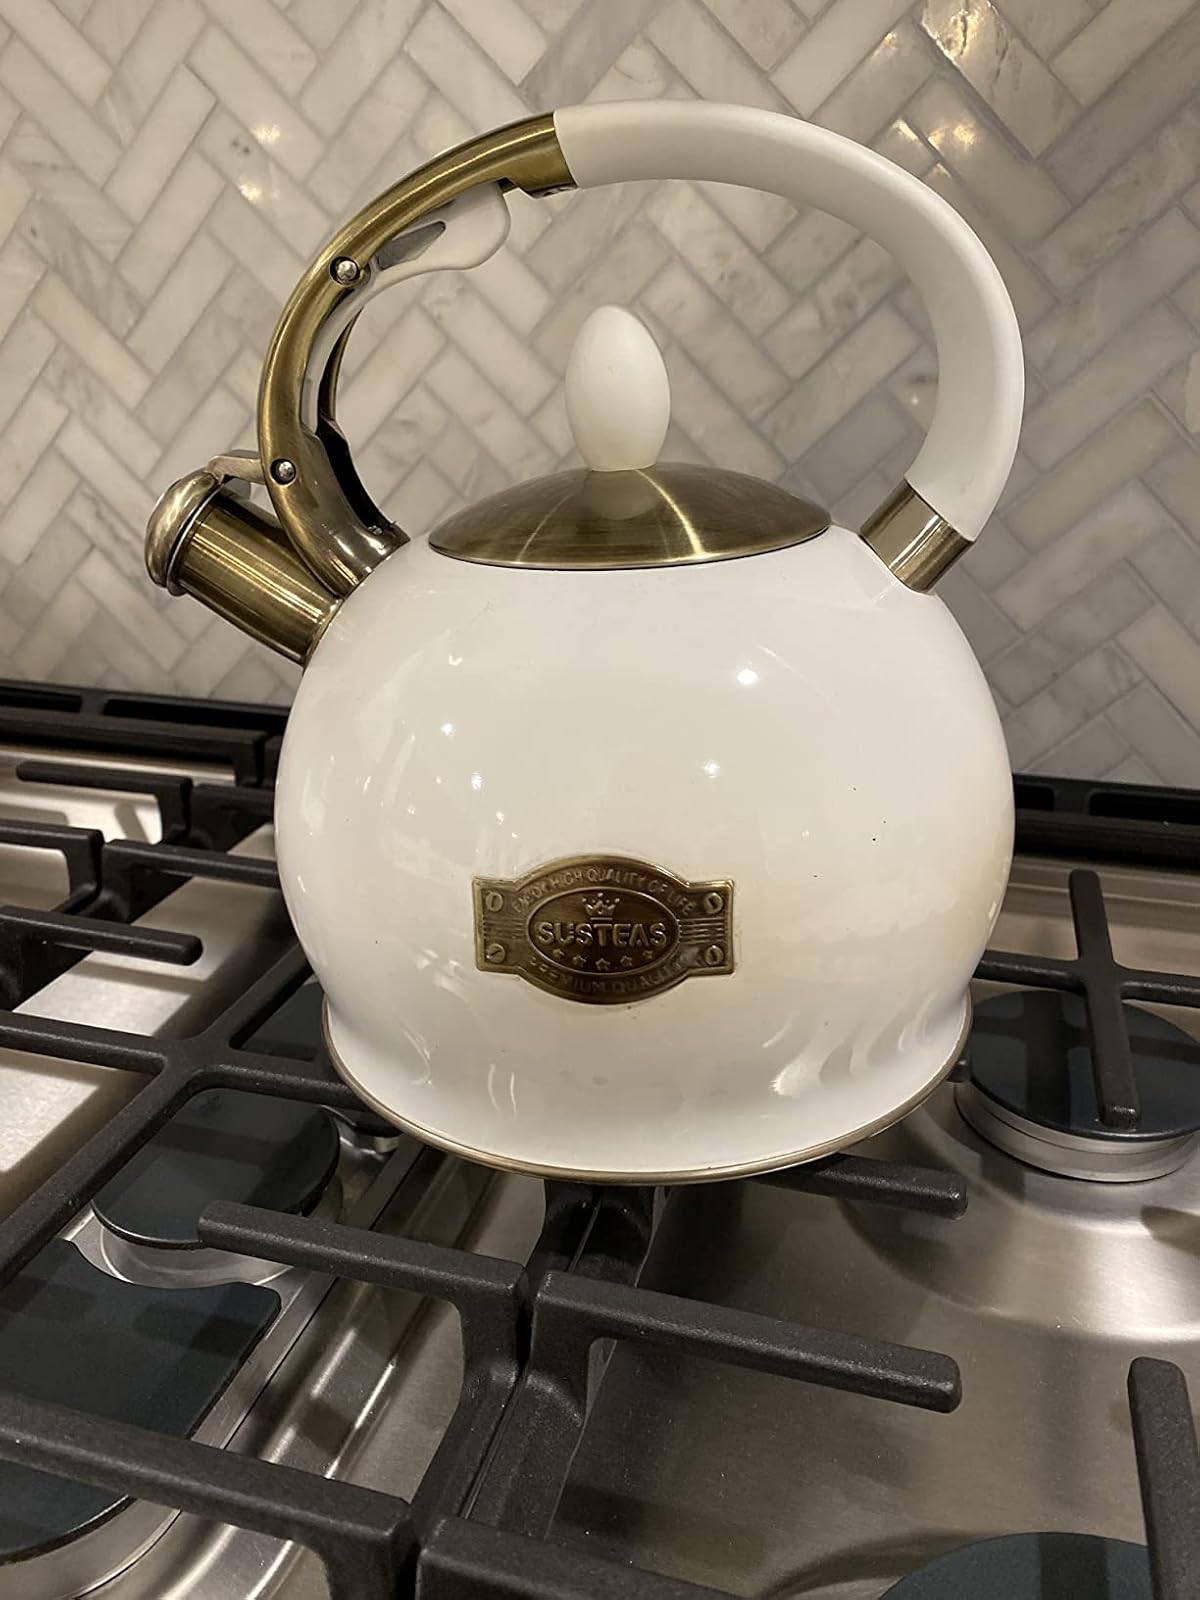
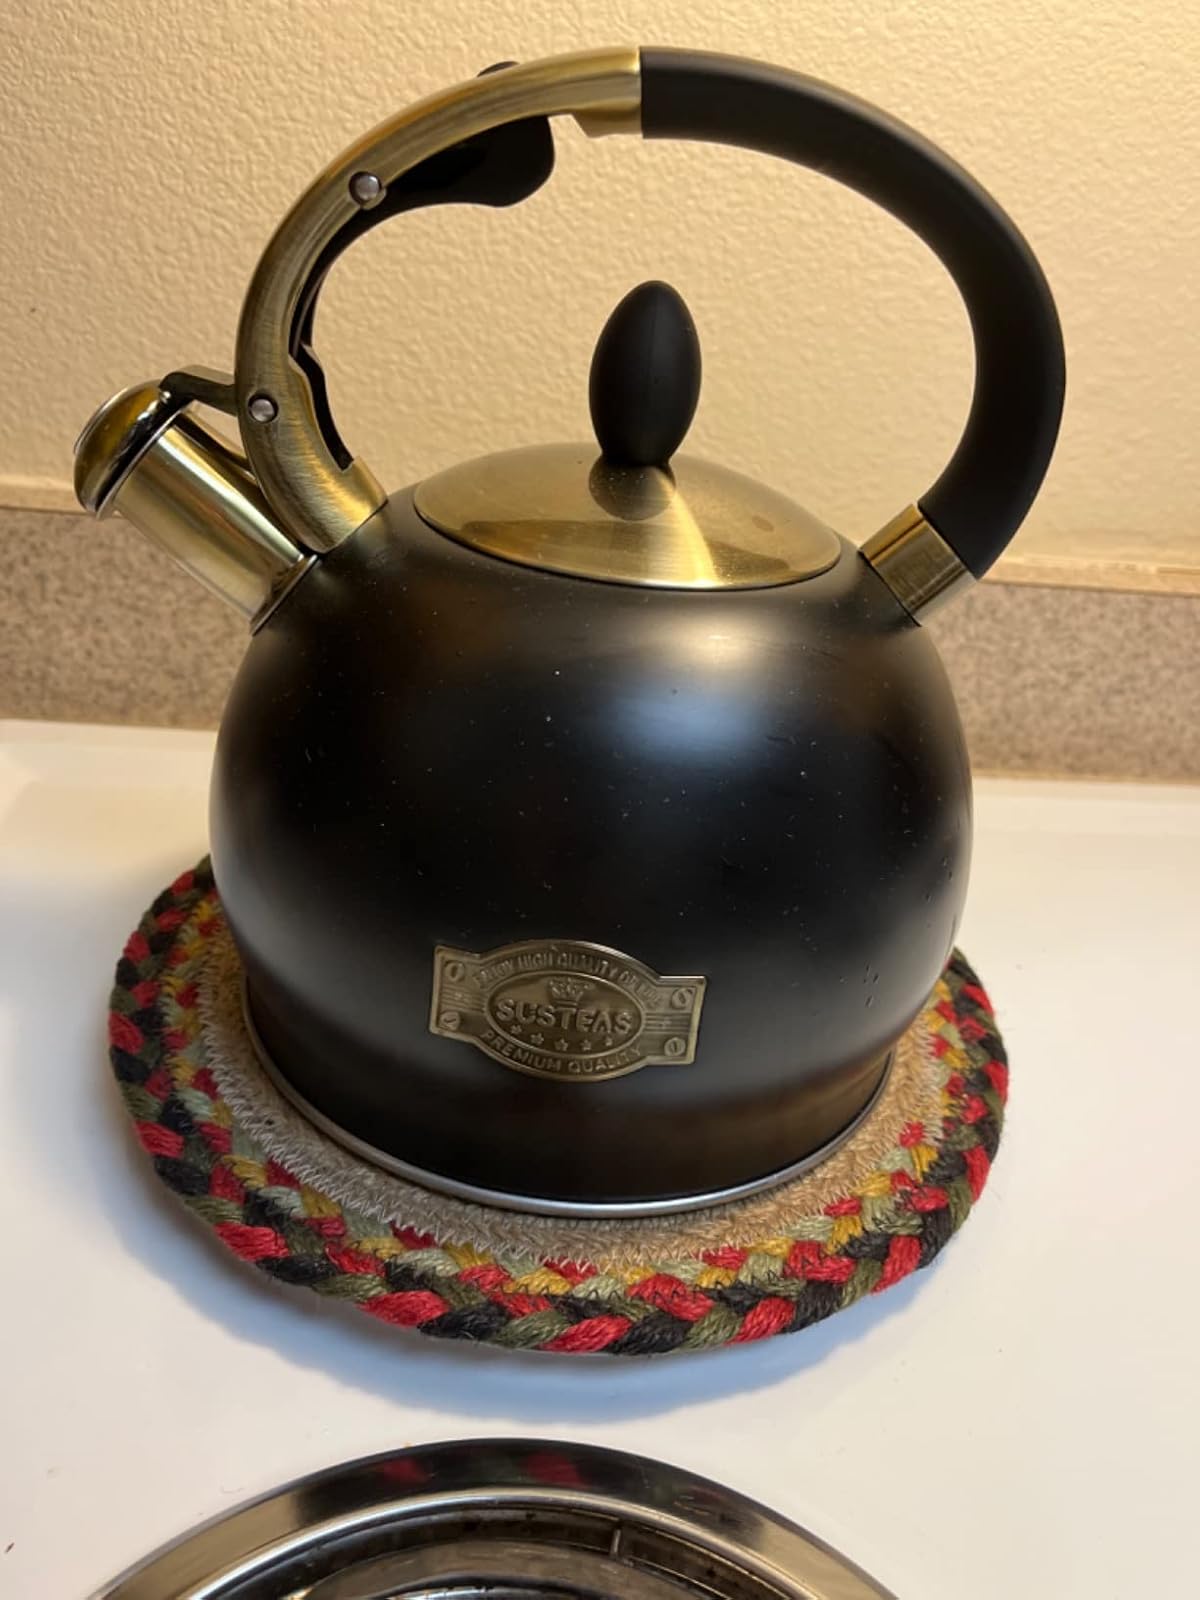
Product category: items_kettle
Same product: no